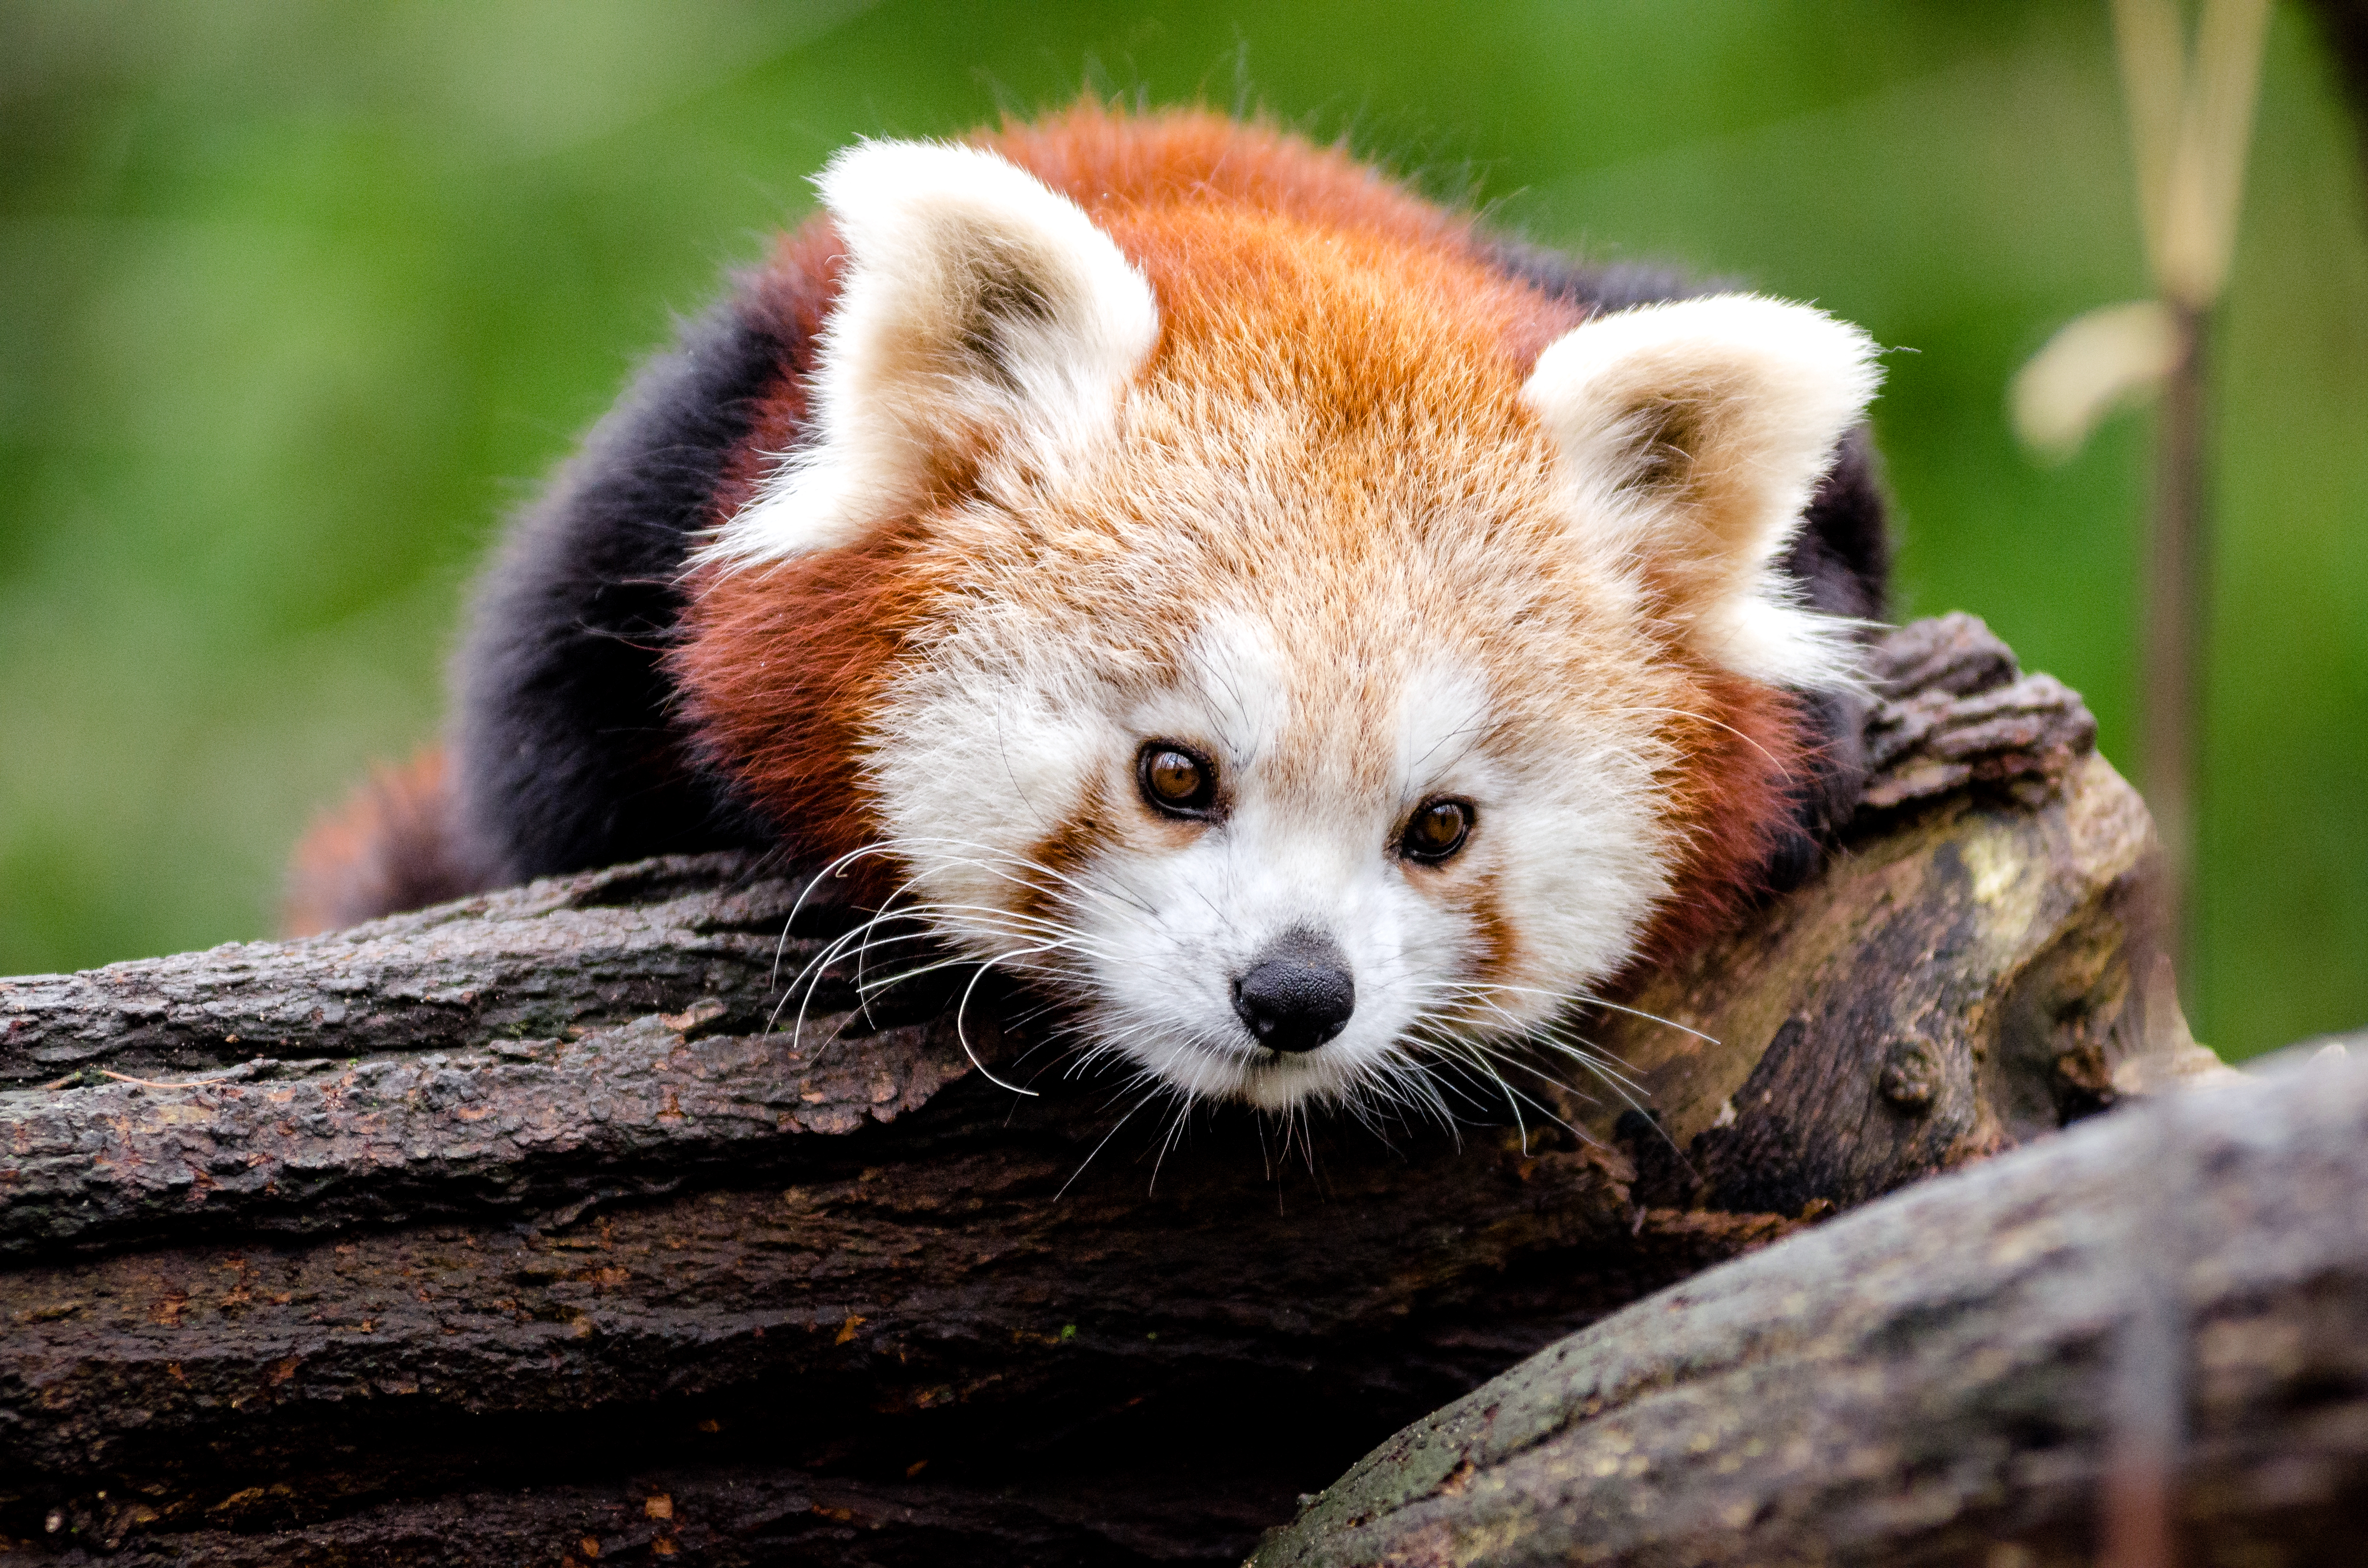
tree, nature, cold, winter, bokeh, vintage, sweet, feet, animal, cute, female, wildlife, zoo, fur, orange, young, green, high, red, foot, mammal, nikon, fauna, red panda, panda, 2015, face, nose, whiskers, paw, tail, animals, ears, endangered, vertebrate, germany, deutschland, natur, paws, tier, iso, ss, fell, grn, gesicht, baum, adorable, bamboo, d7000, roter, kleiner, niedlich, sues, suess, species, bedrohte, tierart, tierpark, weiblich, jungtier, jung, ohren, schwanz, nase, bedroht, ailurus, fulgens, mozilla, firefox, wochenende, weekend, kalt